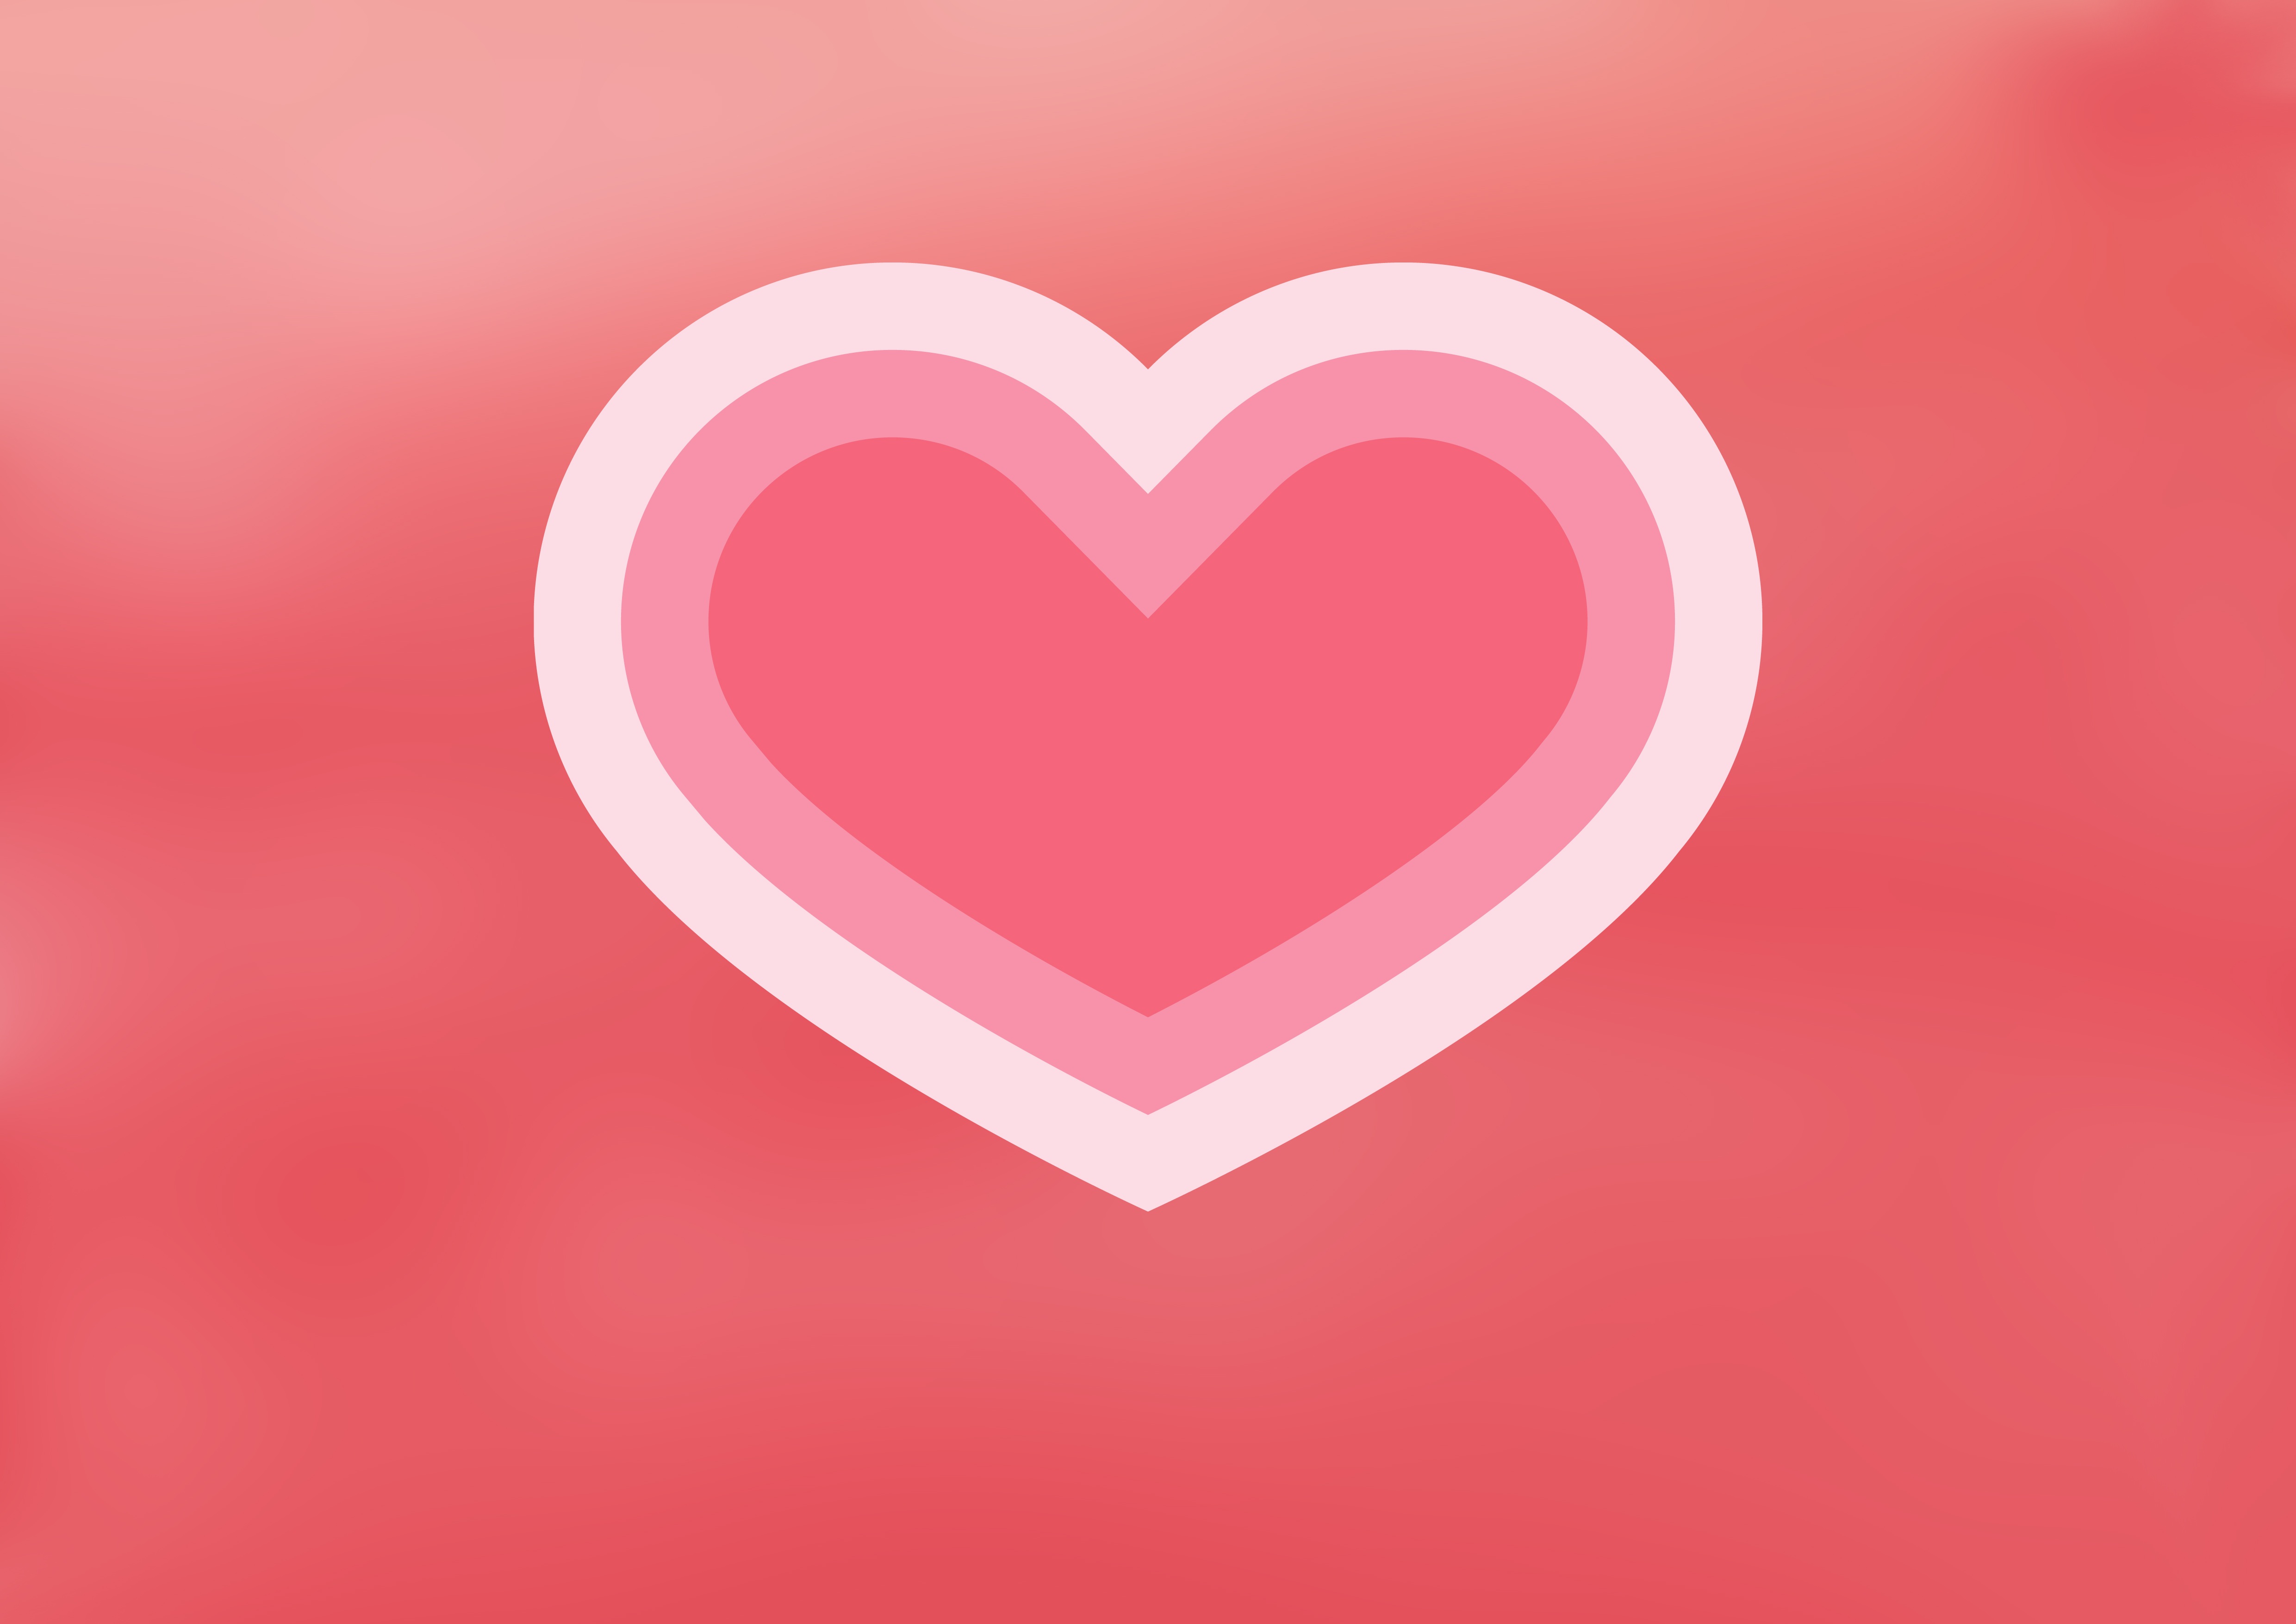
sky, love, heart, red, romance, romantic, pink, map, font, affection, background, luck, greeting card, graphics, tenderness, valentine's day, i love you, loyalty, text box, declaration of love, computer wallpaper